Palau Reial Major

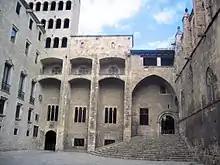
Façade of the palace

The Palau Reial Major ("Grand Royal Palace") is a complex of historic buildings located in Plaça del Rei, Barcelona, Catalonia, Spain. It was a residence of the counts of Barcelona and kings of Aragon. It is composed of three distinct edifices: